Philip Foster

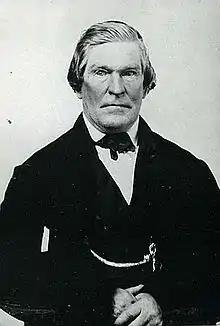

Philip Foster (January 29, 1805 – March 17, 1884) was one of the first white settlers in Oregon, United States. The farmstead he established in Eagle Creek in 1847 became a stopping post for pioneers heading west along the Oregon Trail. Approximately 10,000 emigrants are believed to have passed through. The farm was listed on the National Register of Historic Places in 1980.